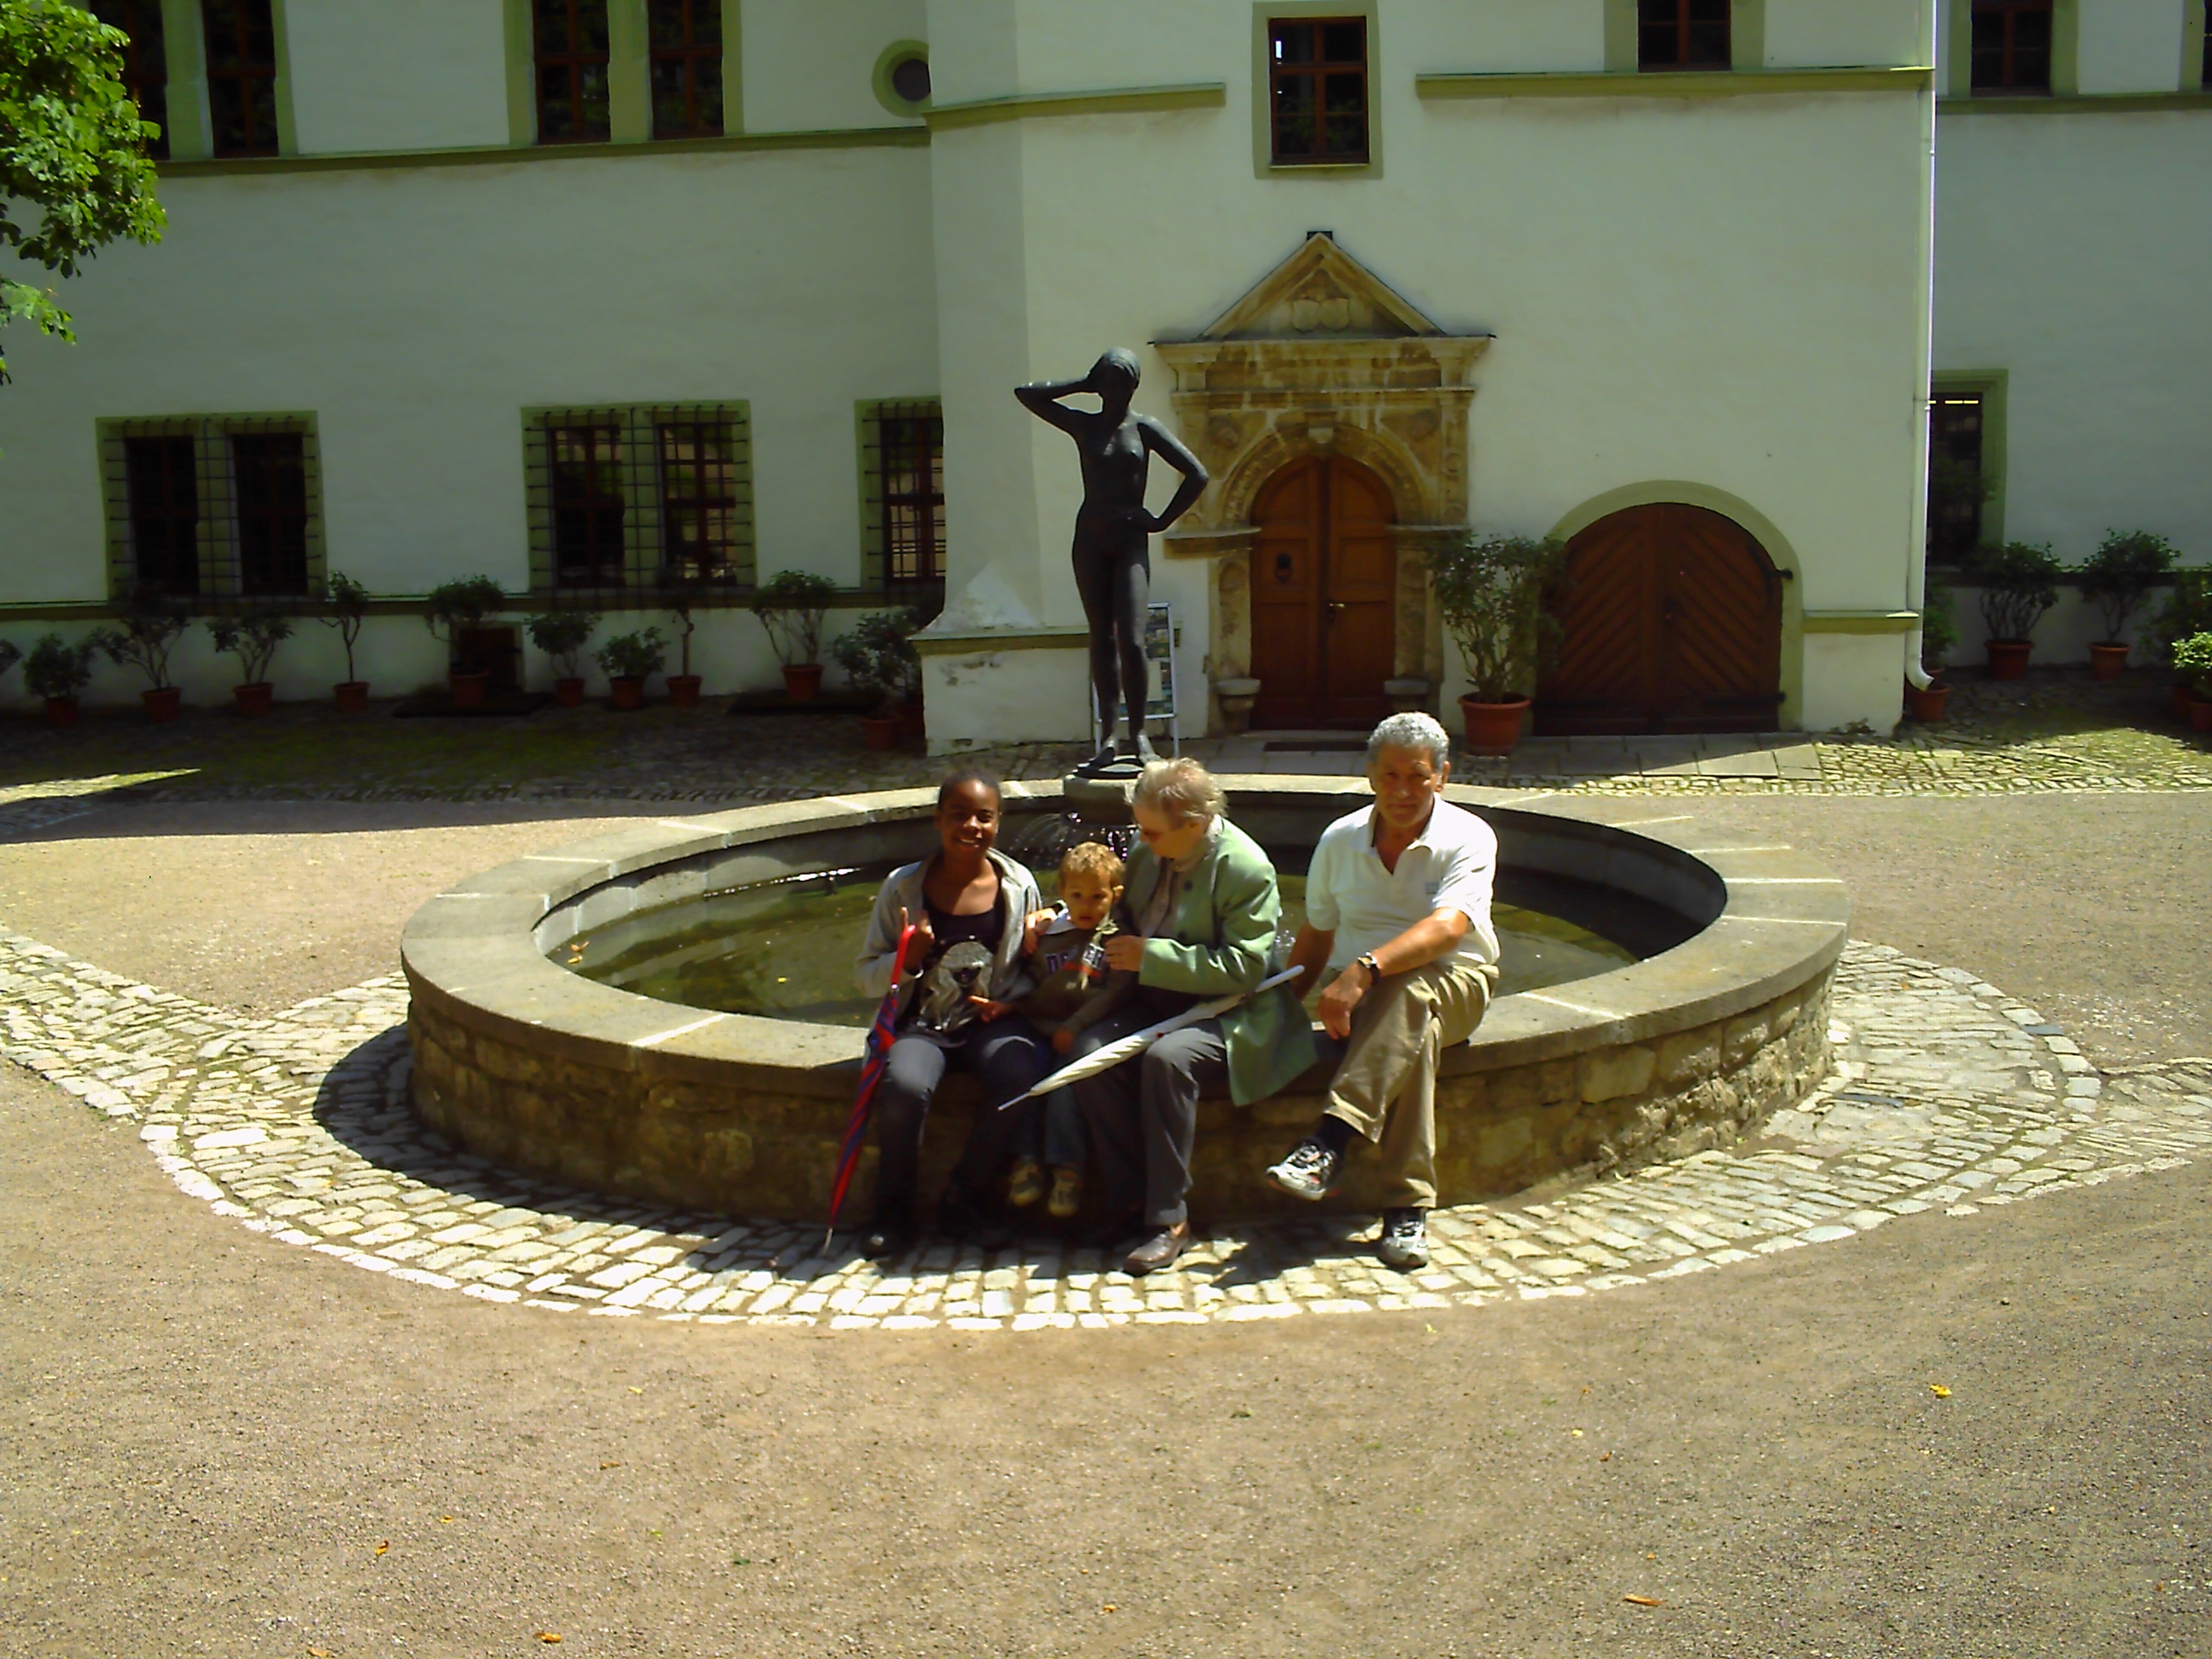
building, castle, family, temple, fountain, middle ages, water feature, ancient history, schloss dornburg